Sherman Foote Denton

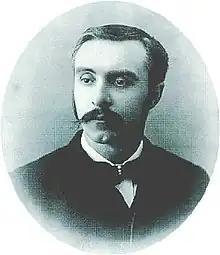

Sherman Foote Denton (September 24, 1856 – June 24, 1937) was an American naturalist, illustrator, specimen collector, inventor, writer, and entrepreneur. Along with his brothers Shelley Wright and Robert Winsford, he started Denton Brothers Butterflies Company, which sold mounted butterfly specimens. Individual butterflies were mounted on plaster under a glass frame, a technique that he patented and known as "Denton mounts".